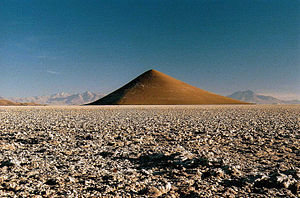
Landskabsform
Cono de Arita, Salta (Argentina).
En landskabsform udgør en geomorfologisk enhed og er for det meste defineret ud fra sine overfladeformer og placering i landskabet, som en del af terrænet, og som sådan, er typisk et element af topologien. Landskabsformer er således betinget af fremtræden, ikke af funktionssammenhæng: en bakke er en landskabsform, et afvandingsopland er derimod en funktionel enhed med vandet strømmende til samme vandløb eller vandhul og med skillelinjen gående midt hen over bakken, idet vandet fra den ene side vil strømme mod et vandløb, mens vandet fra den anden side vil strømme mod et andet vandløb.